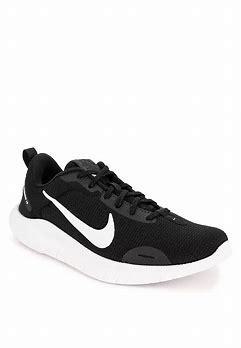
Brand: Nike
Model: Flex Experience Run 12